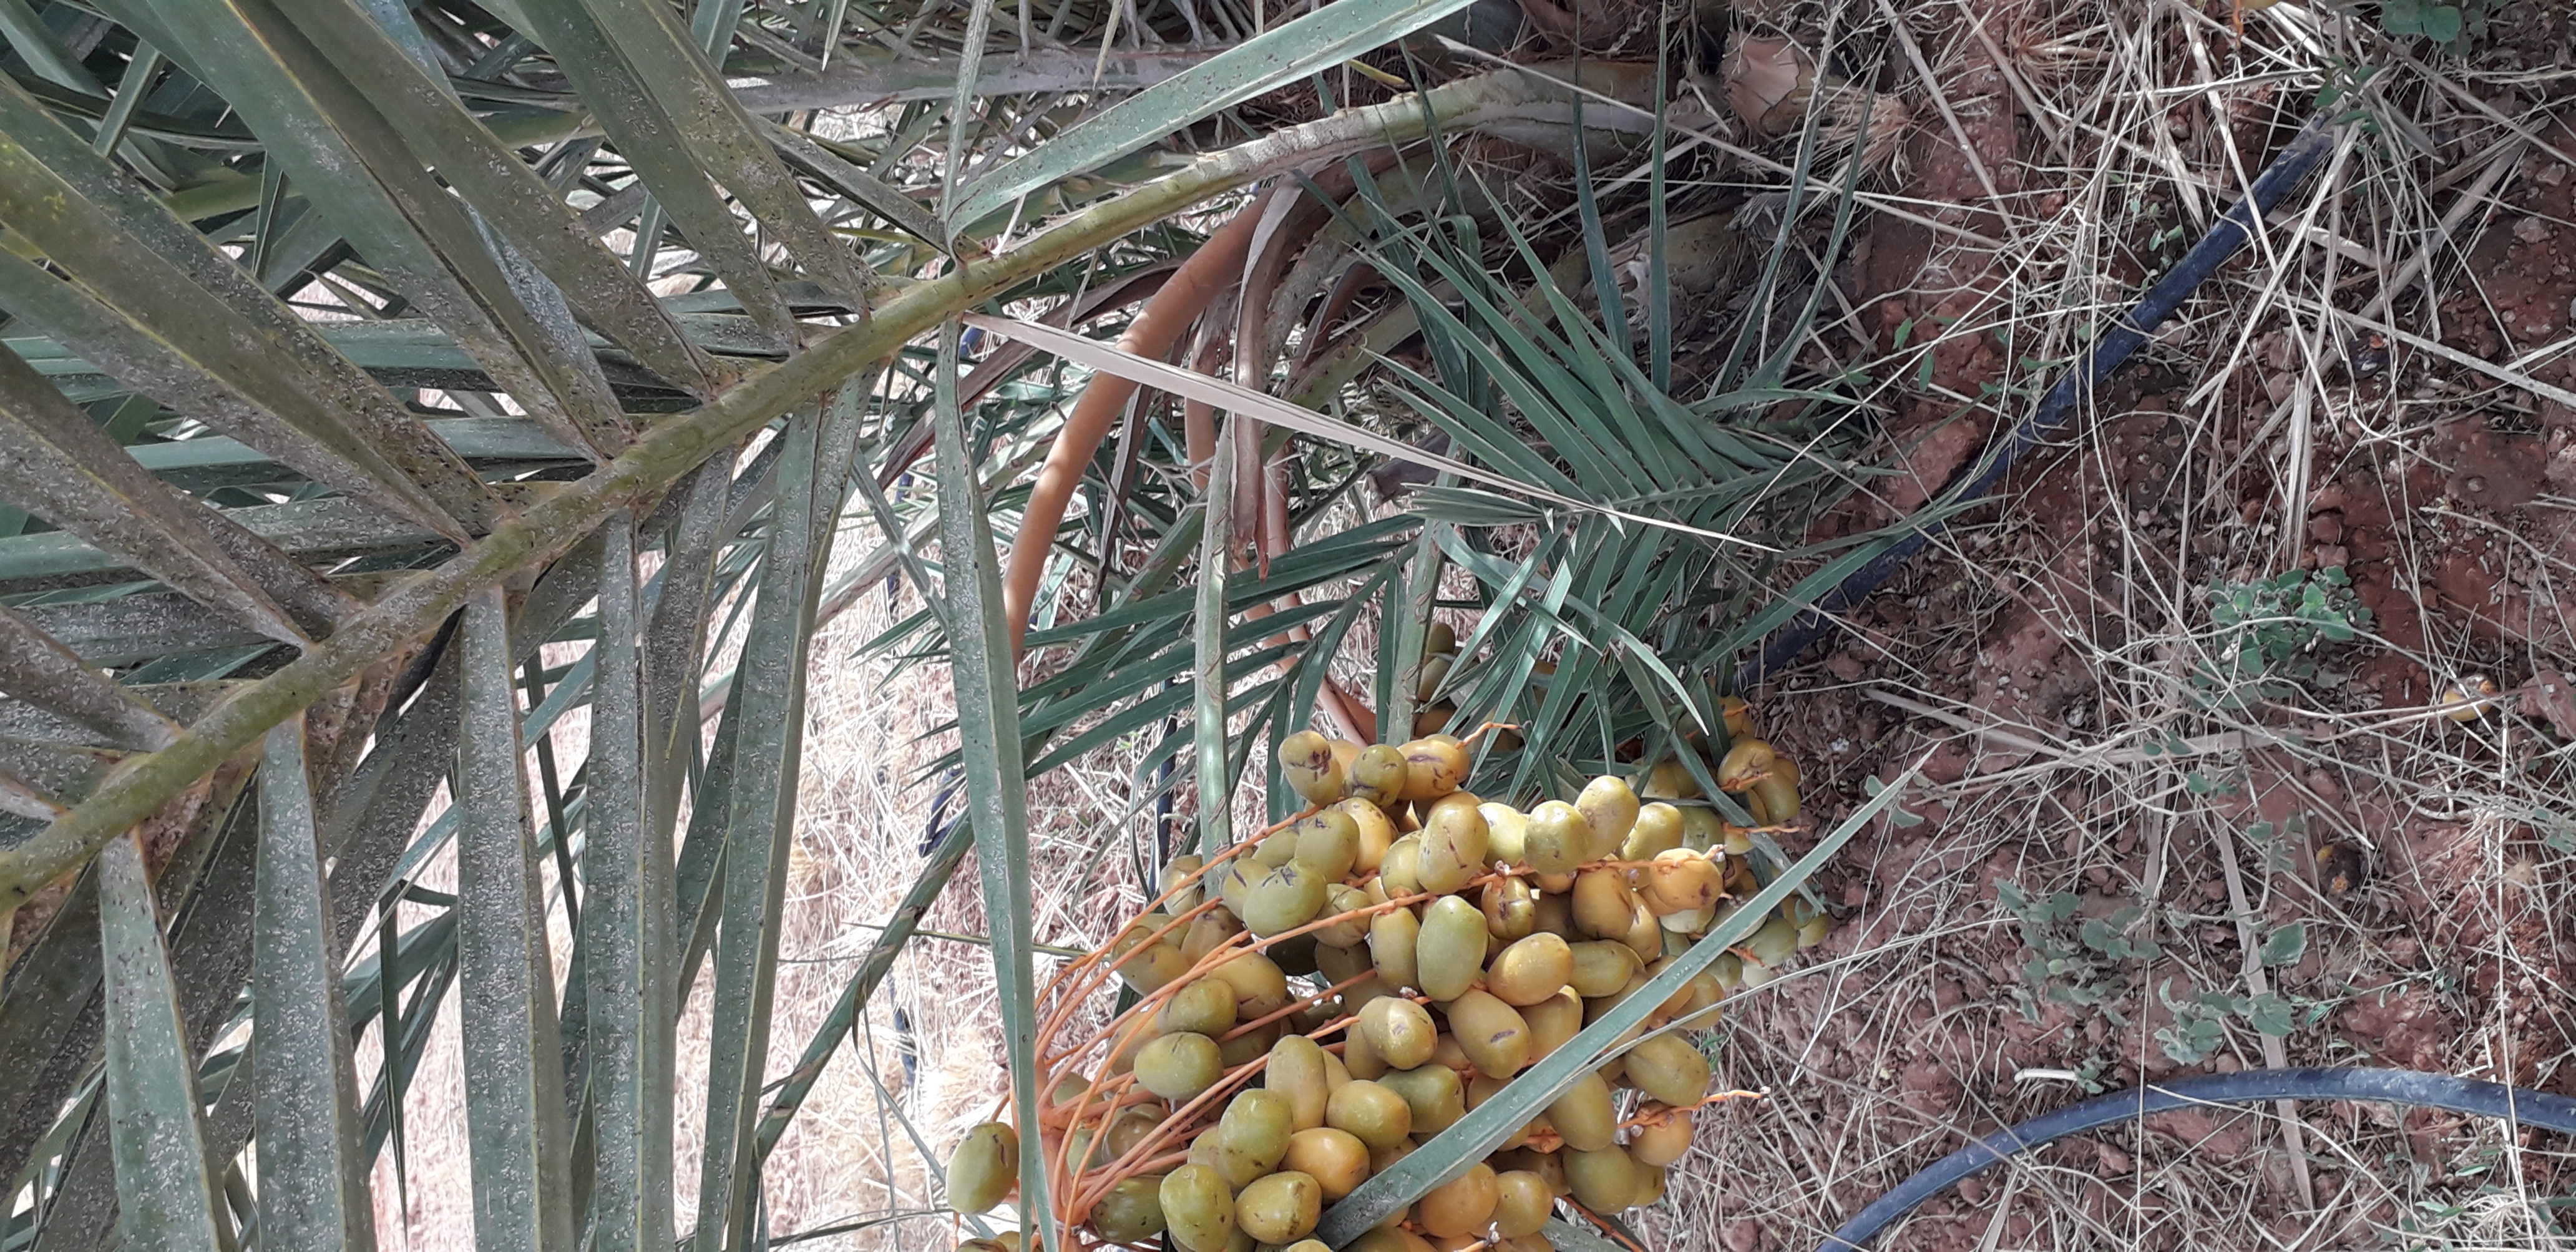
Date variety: Boufagous